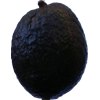
Label: black_avocado